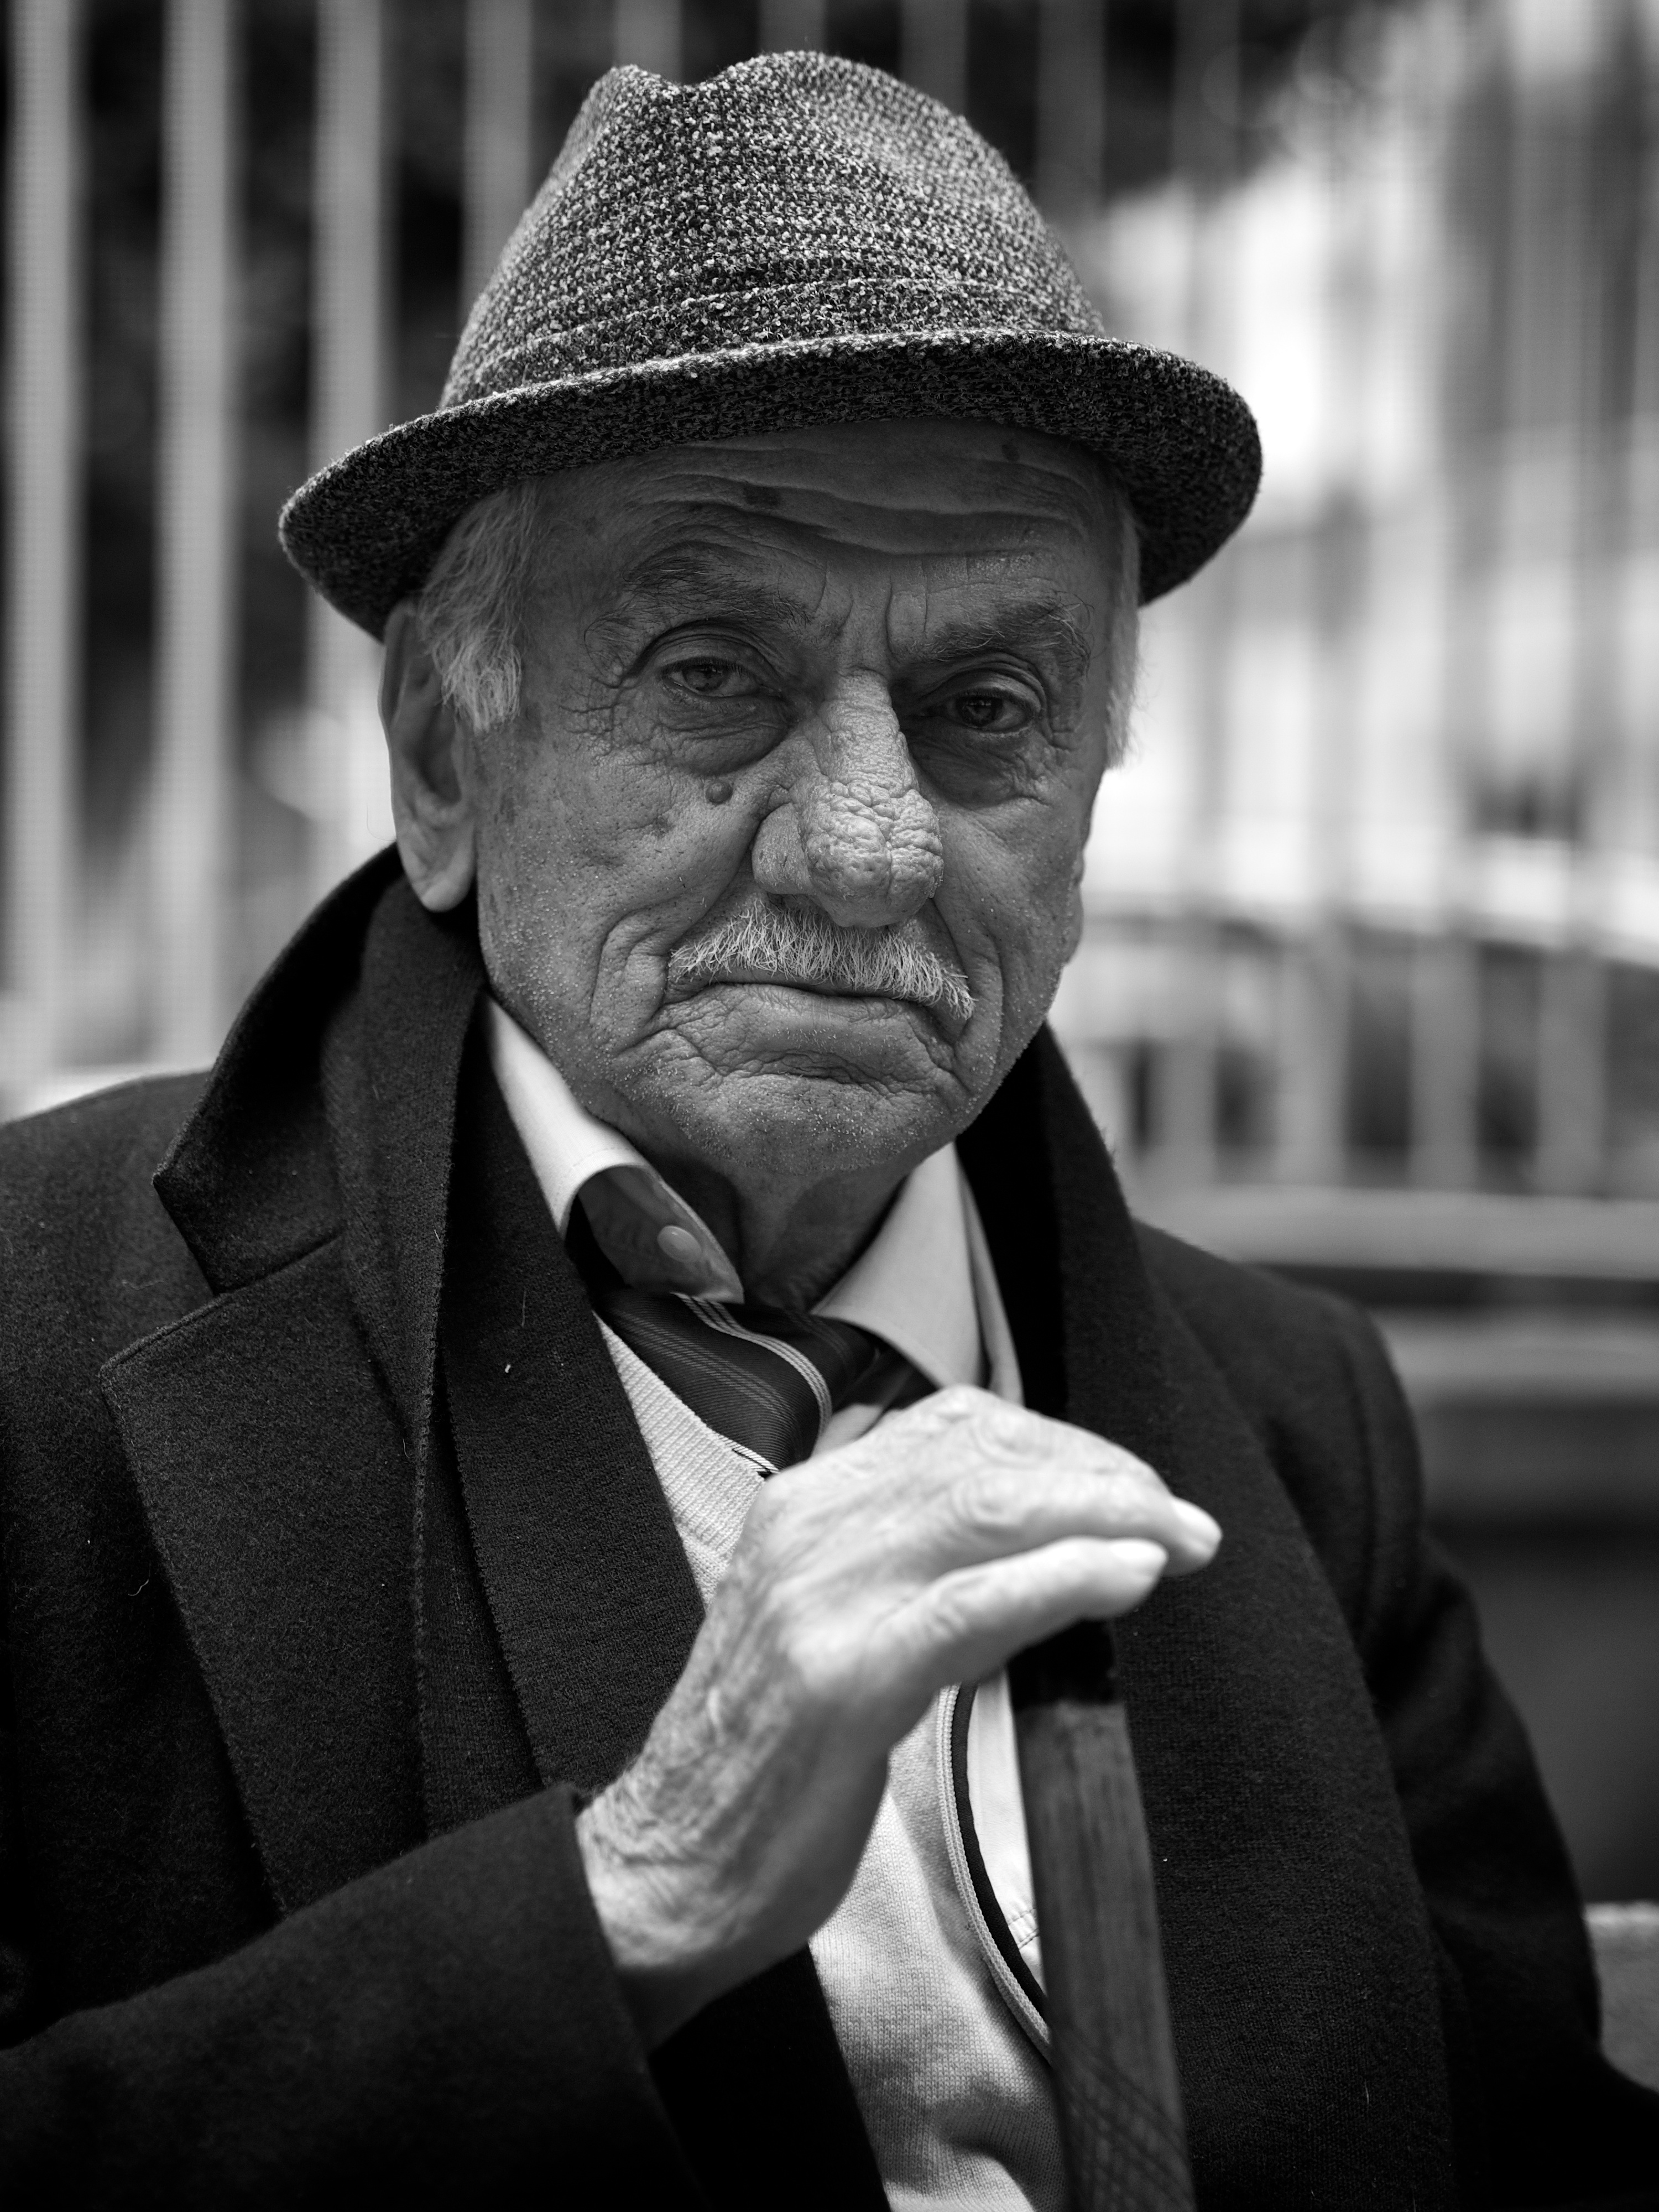
man, person, black and white, people, white, street, photography, ebook, male, portrait, training, hat, black, monochrome, streetphotography, flickr, thomas, video, gentleman, glasses, olympus, photograph, omd, fuji, leica, monochrom, leuthard, hcb, thomasleuthard, monochrome photography, film noir, facial hair